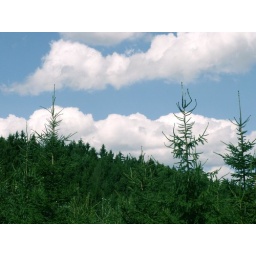
sky over forest